Jim Owens

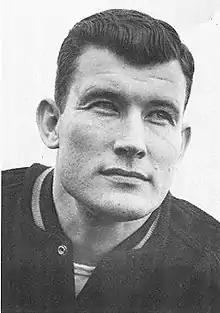
Owens from 1960 UW yearbook

James Donald Owens (March 6, 1927 – June 6, 2009) was an American football player and coach. He played one year in the National Football League (NFL) as an end for the Baltimore Colts. His career in coaching was longer-lived, as he held the position of head coach at the University of Washington from 1957 to 1974, compiling a record of in 18 seasons.